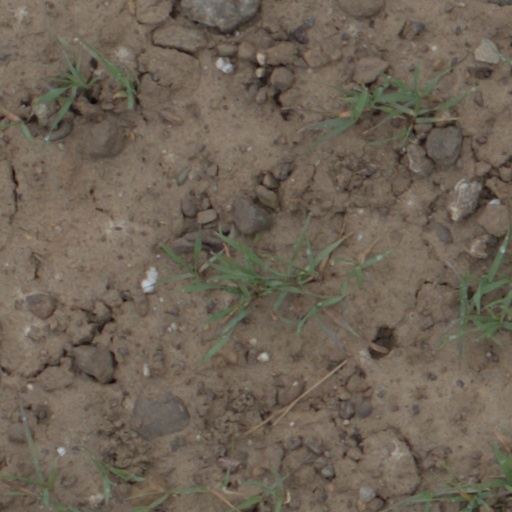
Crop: wheat